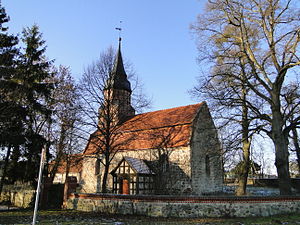
Wittenborn
Kirken i Wittenborn
Wittenborn er en by og en kommune i det nordlige Tyskland, beliggende i Amt Leezen under Kreis Segeberg. Kreis Segeberg ligger i den sydøstlige del af delstaten Slesvig-Holsten.